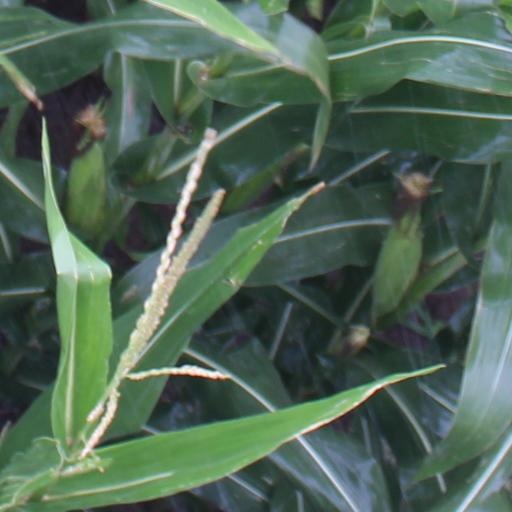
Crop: maize; corn